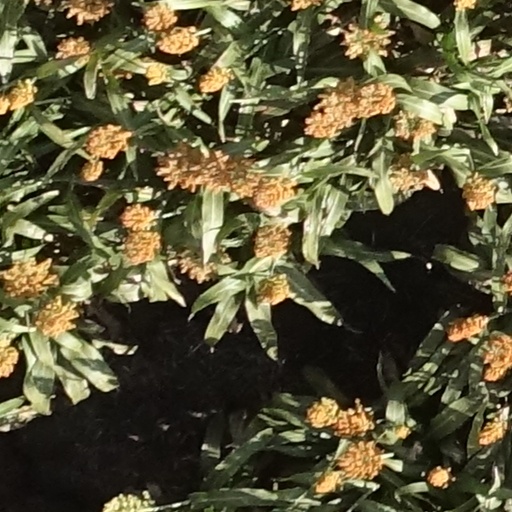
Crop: sorghum